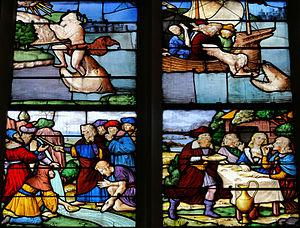
Vic-le-Comte - Sainte-Chapelle - Vitrail nord - Scène de l'Ancien Testament annonçant la Passion du Christ
Vic-le-Comte est une commune française, située dans le département du Puy-de-Dôme en région Auvergne-Rhône-Alpes. Elle fait partie de l'aire urbaine de Clermont-Ferrand.